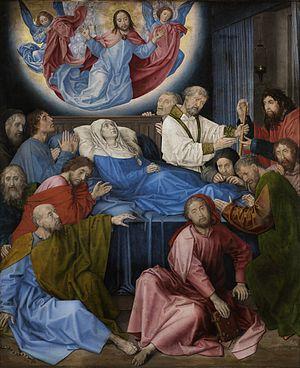
Huygue van der Goes, latinisé en Hugo van der Goes est un peintre flamand des Pays-Bas bourguignons.